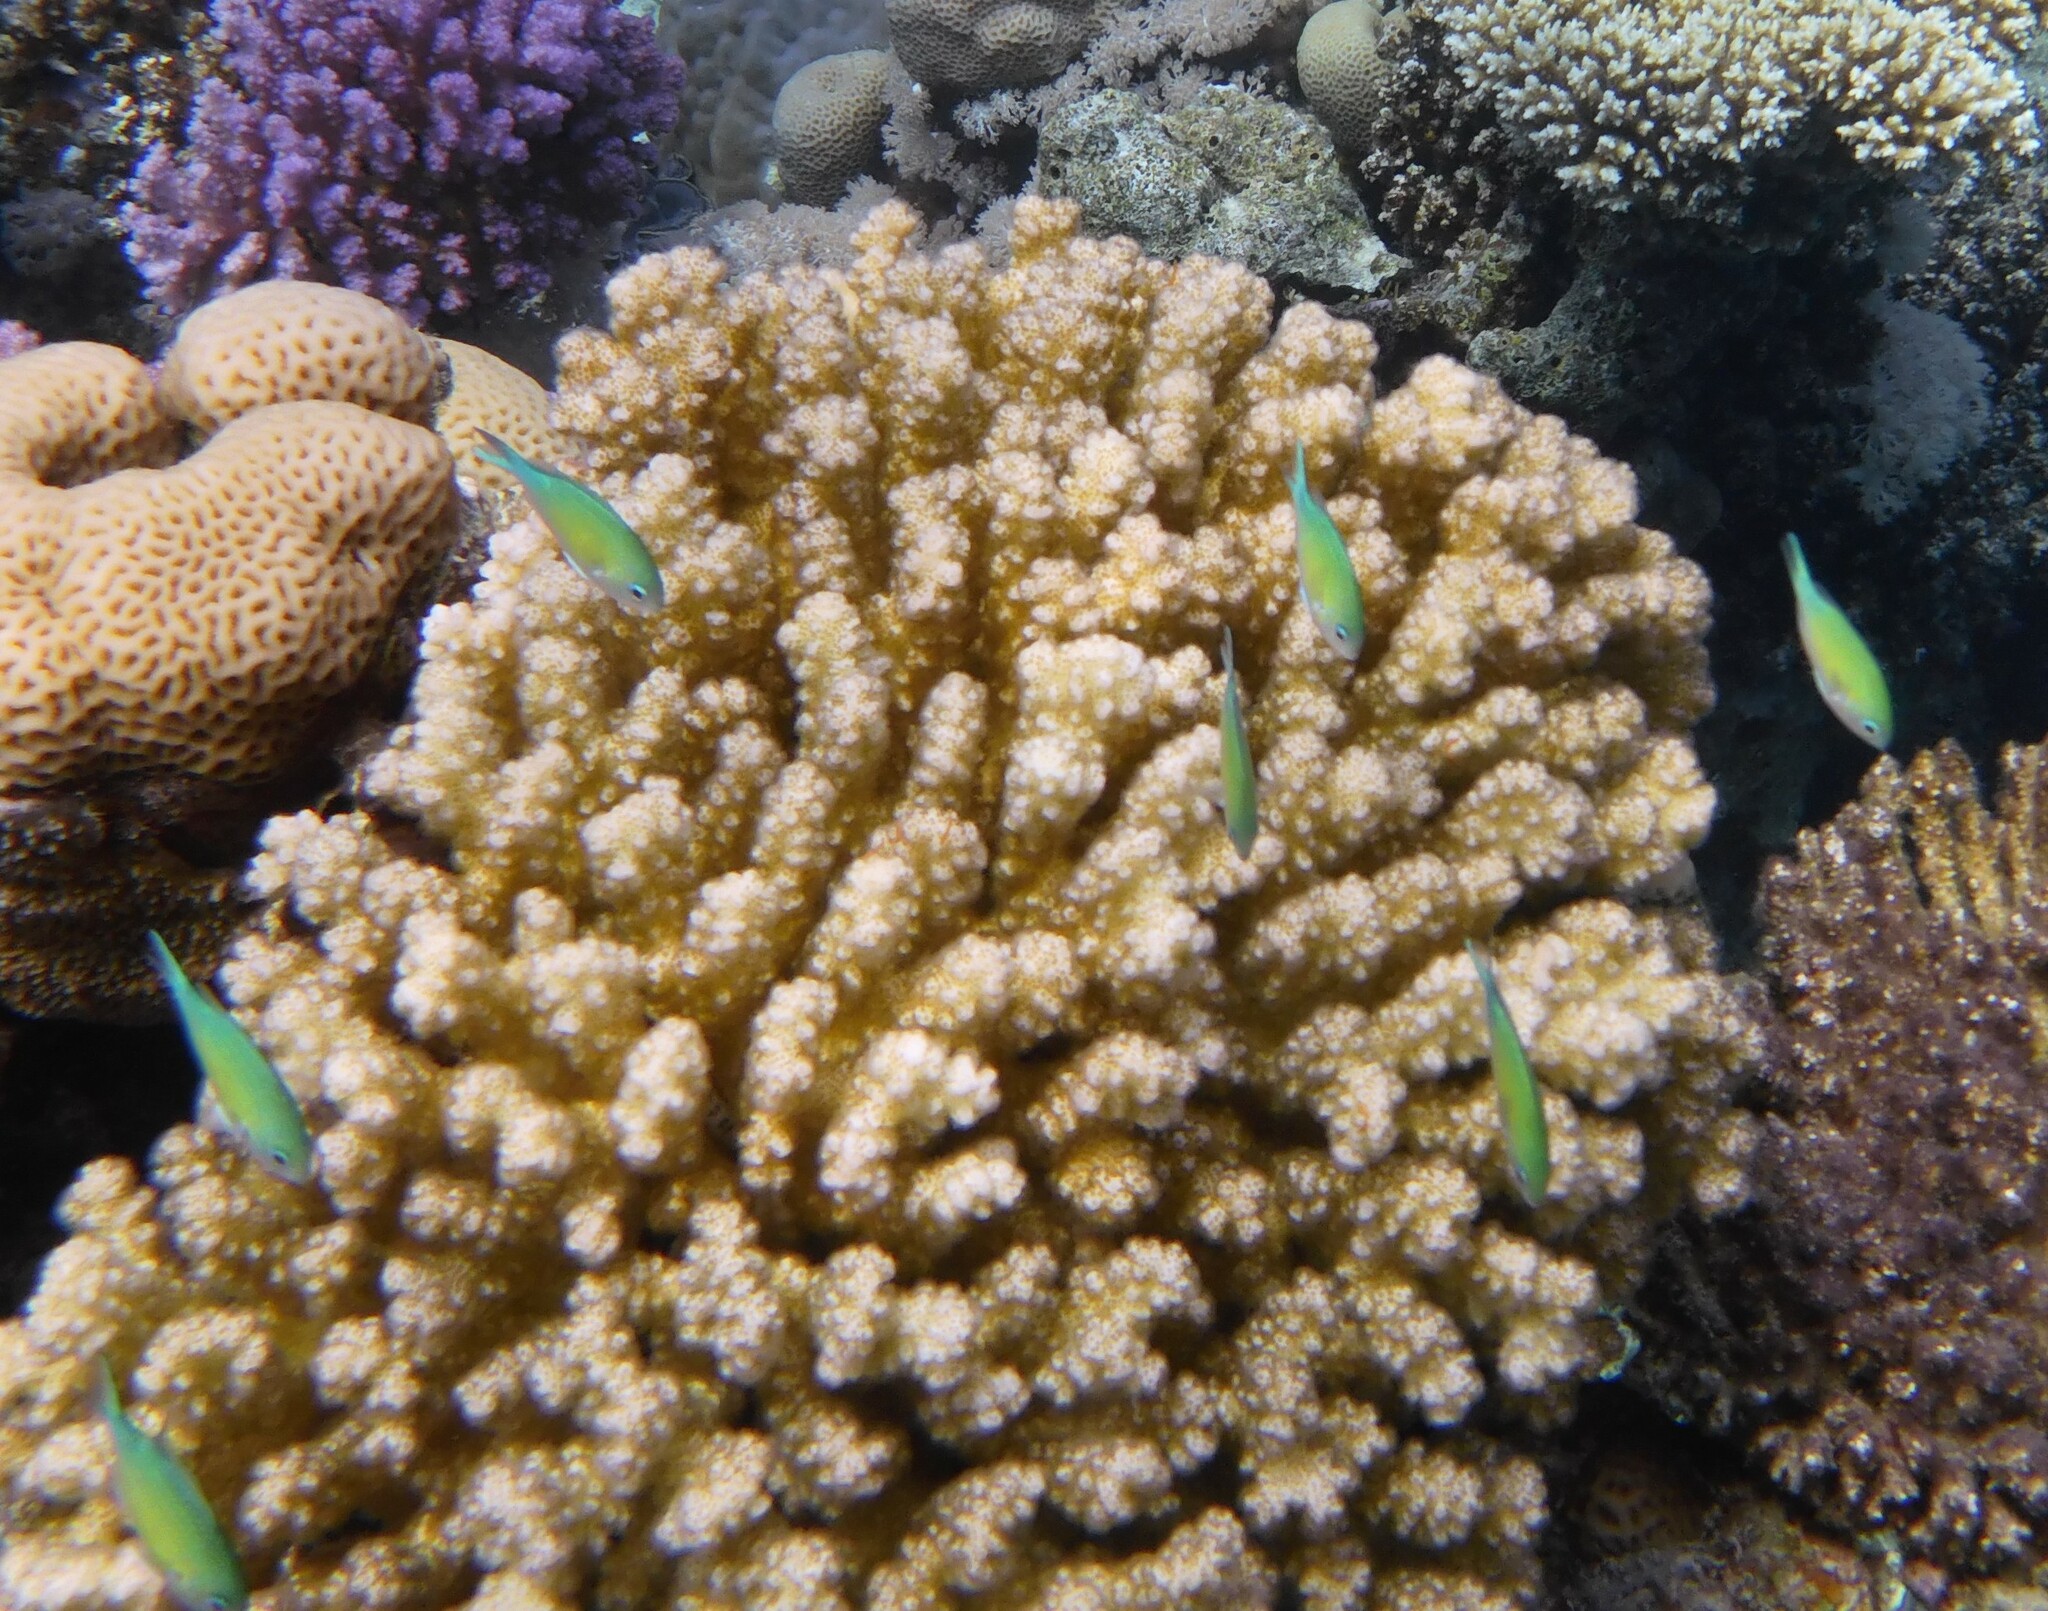
Chromis viridis (Blue-green Chromis)